Arthur Abraham

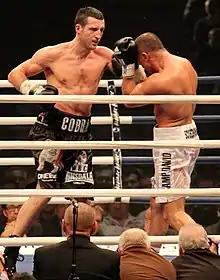
Abraham (right) vs. Carl Froch

Abraham was next scheduled to fight British boxer Carl Froch (26–1, 20 KOs), also for the vacant WBC super middleweight title on 27 November 2010. The fight was pushed back from 2 October in Monaco due to Froch suffering a back injury. The fight took place at the Hartwall Arena in Helsinki, Finland. Abraham failed to become a two-weight world champion, losing to Froch in his third fight of the tournament. Abraham was dominated from start to finish, losing by a unanimous decision. The scores given by the judges were 119–109, 120–108 and 120–108, which reflected the one-sided nature of the bout. Abraham was disappointed with his performance, "I wanted to hit him. I tried but I could not do it. Nothing more to say." Froch stated it was his best performance to date.